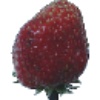
Label: Strawberry Wedge 1